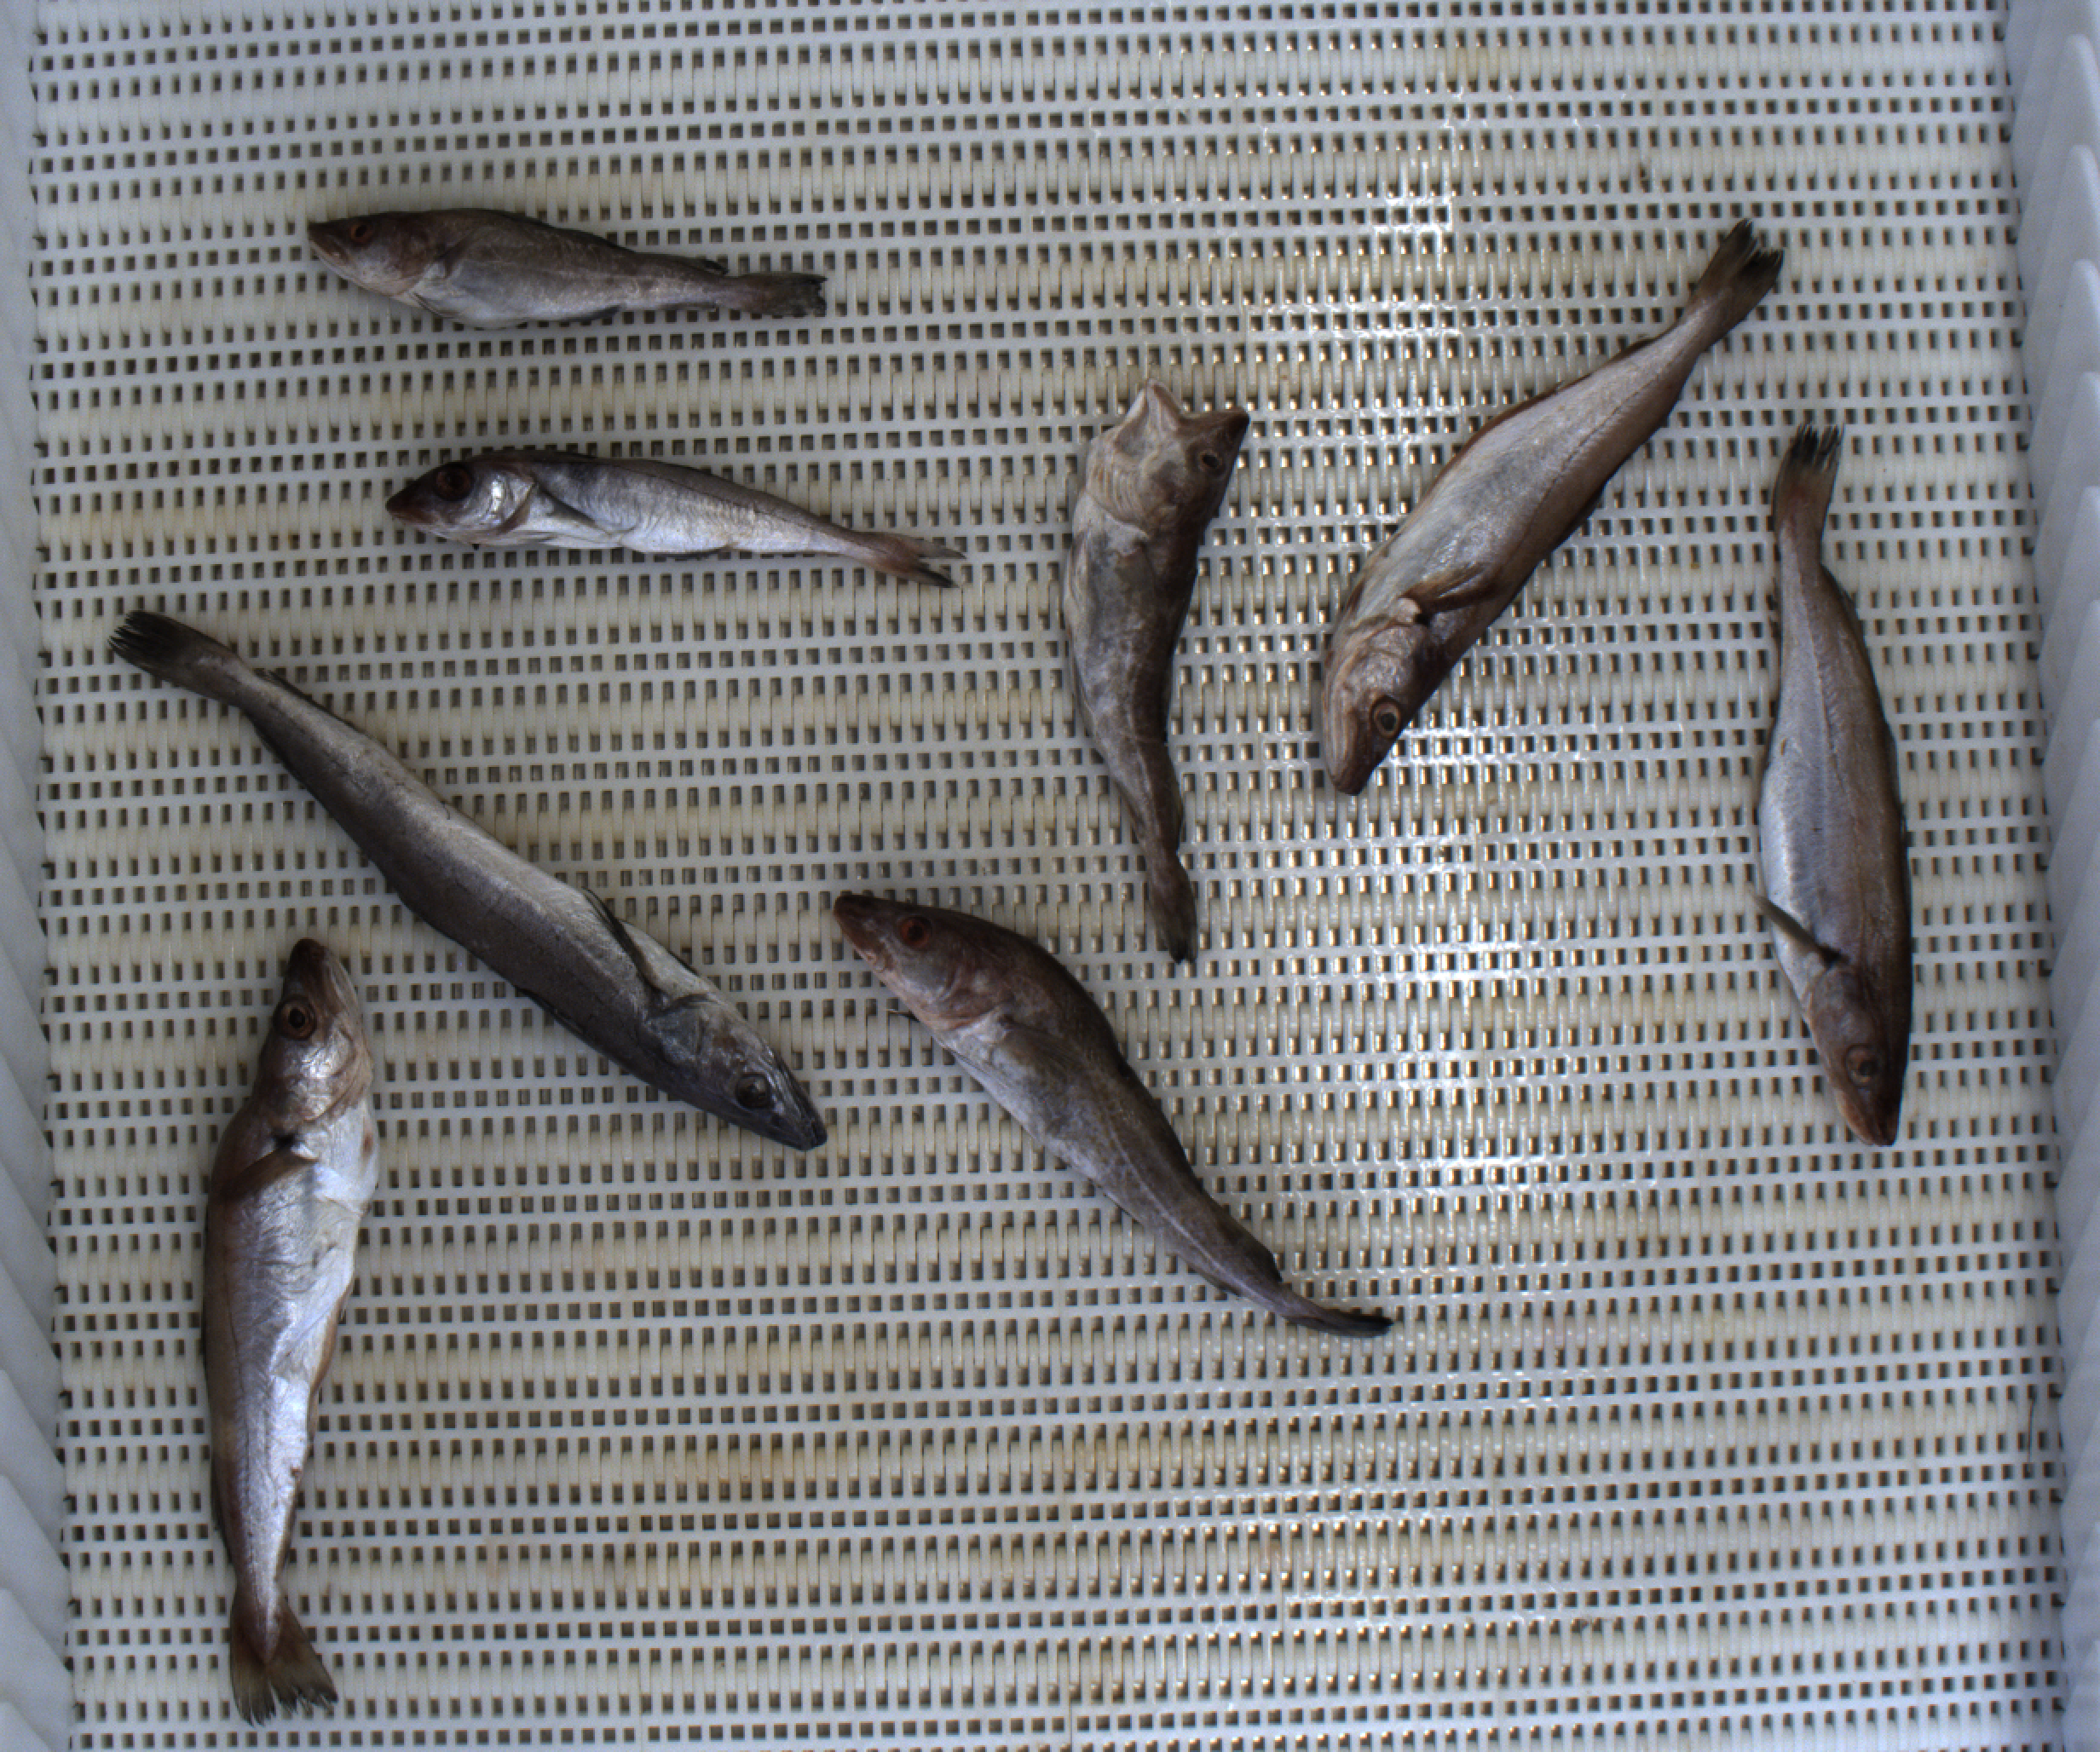
Total fish: 8
Cod: 3
Haddock: 1
Whiting: 3
Hake: 1
Horse mackerel: 0
Saithe: 0
Other: 0